Erzyan native religion

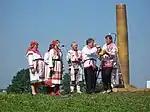
Ritual preparations for the Rasken Ozks.

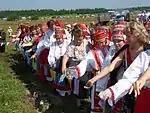
Erzya women taking part in Rasken Ozks celebrations.

The "Erzyan Mastor" (Erzya for: "Erzyan Land") is a more recent organisation splintering from the "Mastorava" association. At first it was headed by Raisa Kemaykina (Mariz Kemal; Маризь Кемаль). The group is focused on the Erzya, has political aims for the spread of Erzya Paganism, and is militant against Christianity. In 1992 Kemaykina released the following declarations to the Chuvash newspaper "Atlas", answering to a question about her attitude towards Christianity: